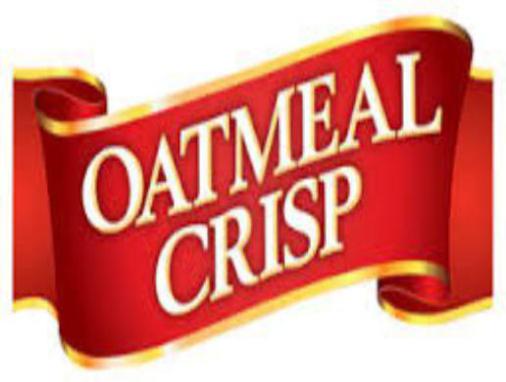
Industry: Food